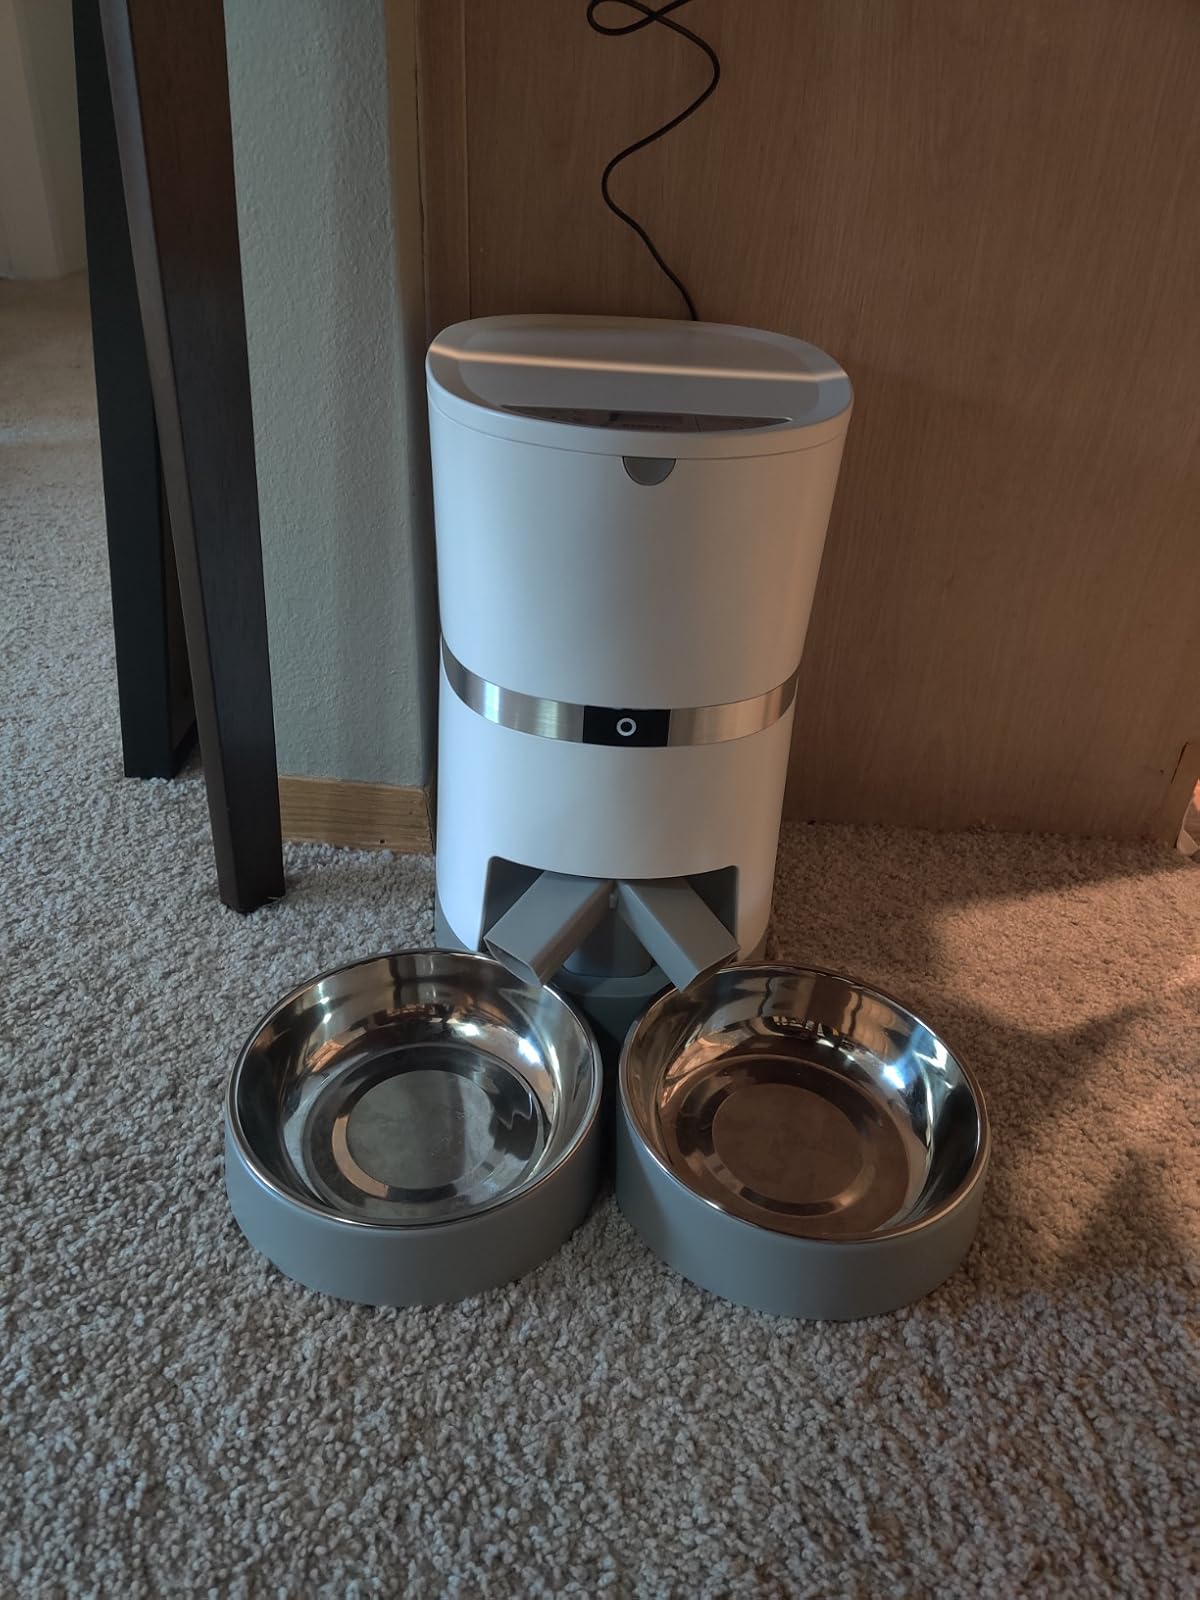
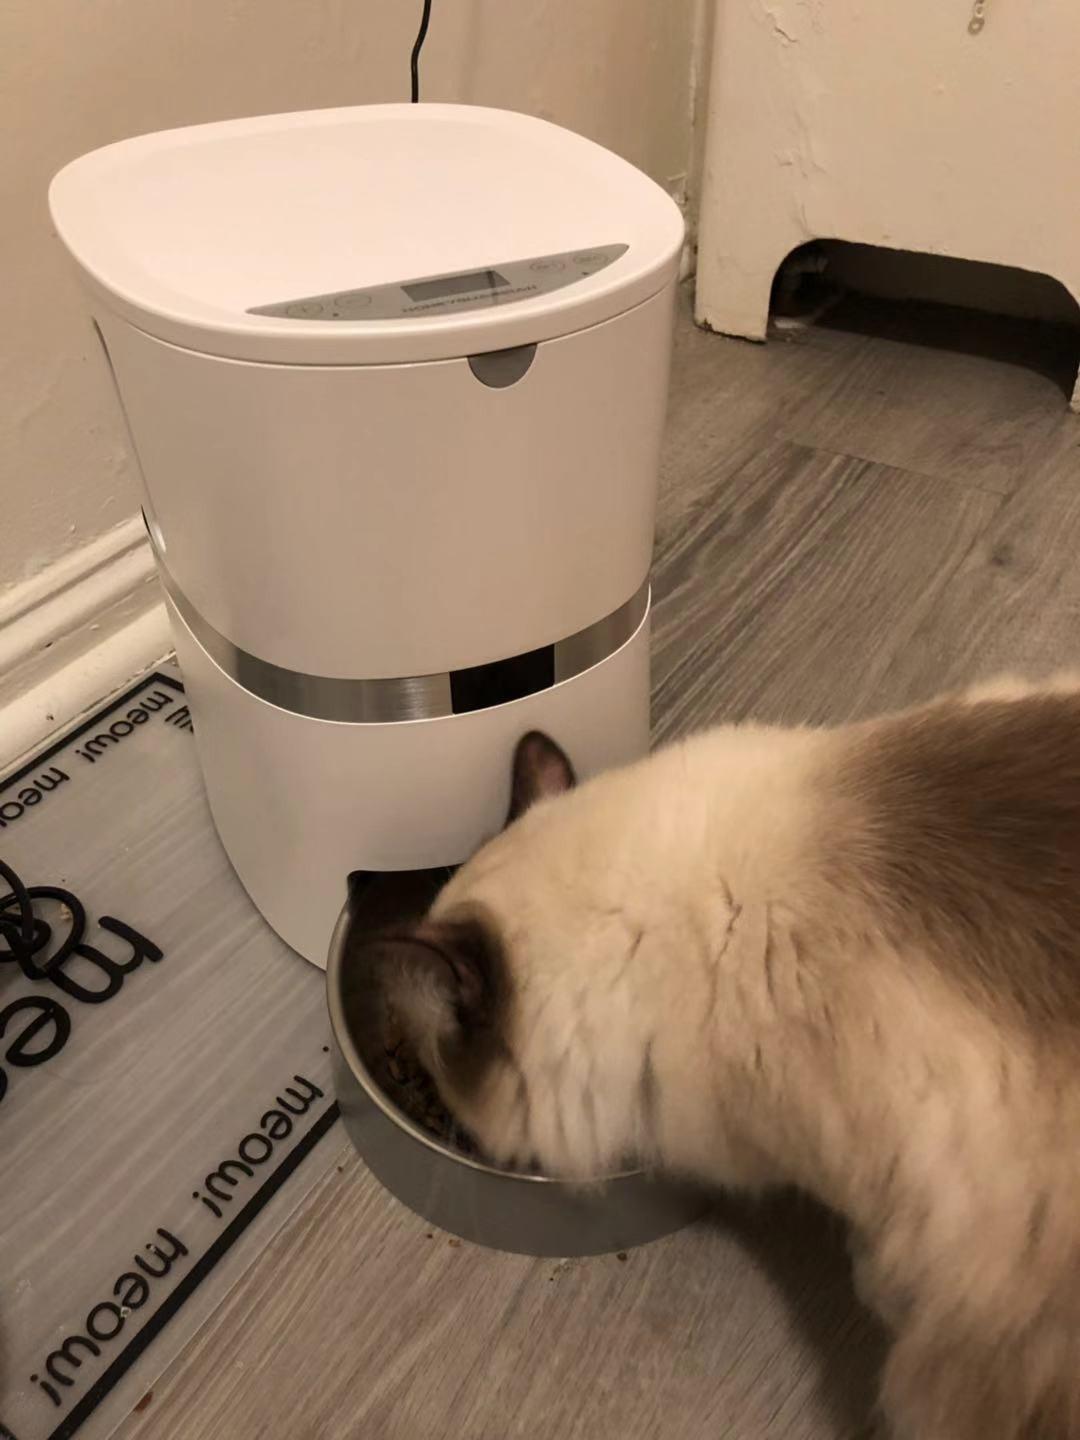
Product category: items_feeder
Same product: no